Nick Fortes

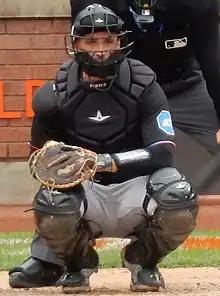
Fortes with the Miami Marlins in 2023

Nicholas Fortes (born November 11, 1996) is an American professional baseball catcher for the Tampa Bay Rays of Major League Baseball (MLB). He has previously played in MLB for the Miami Marlins. He played college baseball for the Ole Miss Rebels and was selected by the Marlins in the fourth round of the 2018 MLB draft. He made his MLB debut in 2021 with the Marlins.